65 (number)

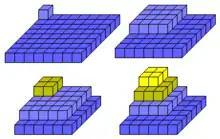
65 as the sum of distinct positive squares.

65 is the nineteenth distinct semiprime, (5.13); and the third of the form (5.q), where q is a higher prime.